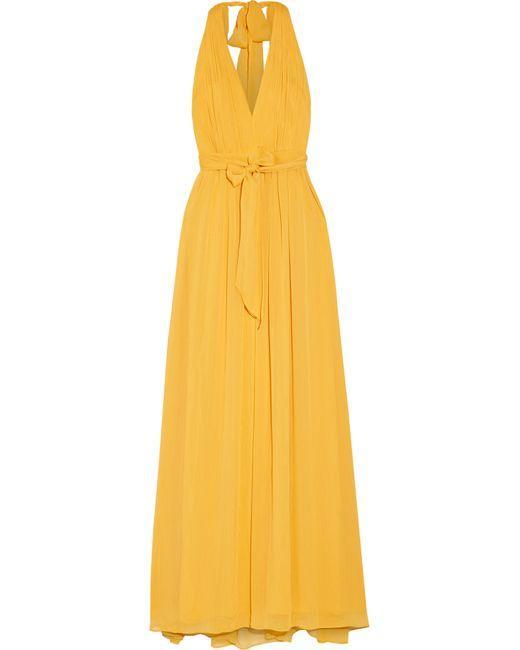
Stilvolles ärmelloses gelbes Kleid für Frauen